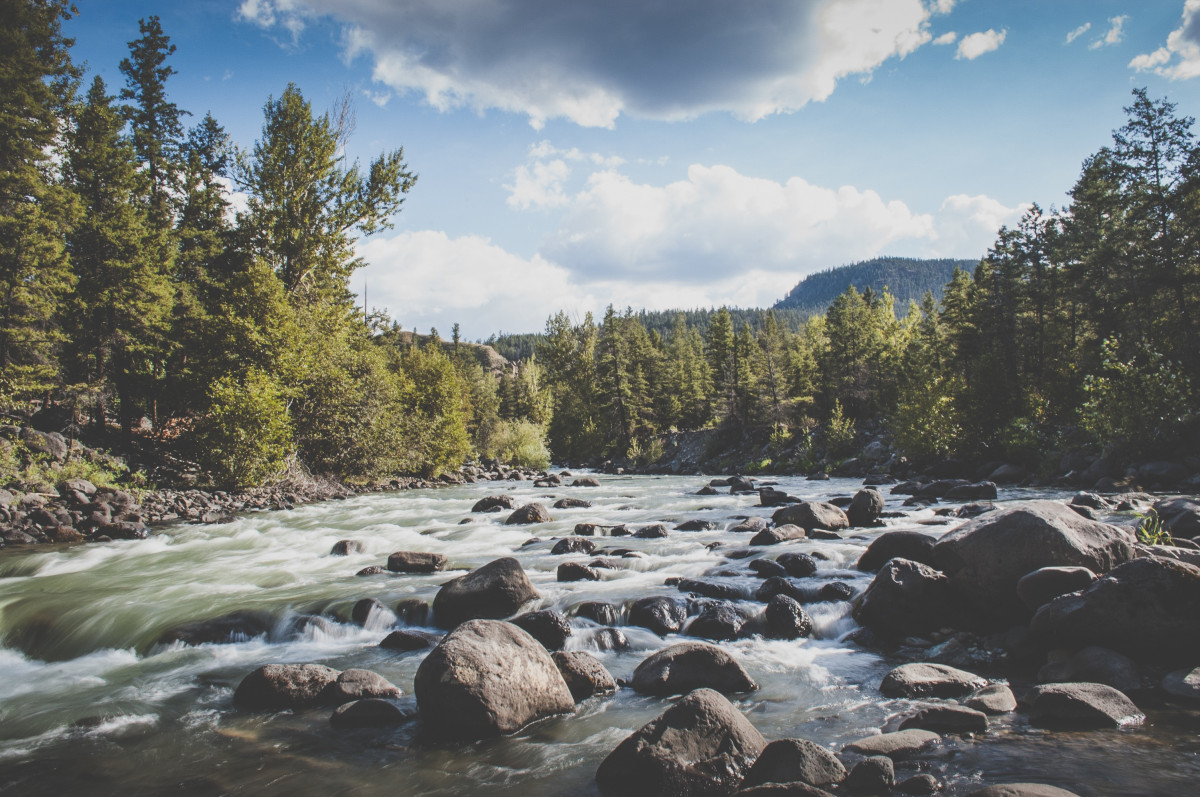
Tags: nature, forest, rock, wilderness, mountain, lake, river, valley, stream, rapid, body of water, landform, geographical feature